Matsuiwa Station

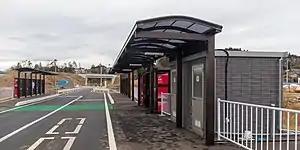
Matsuiwa Station in 2018

Matsuiwa Station was served by the Kesennuma Line, and is located 65.6 rail kilometers from the terminus of the line at Maeyachi Station.